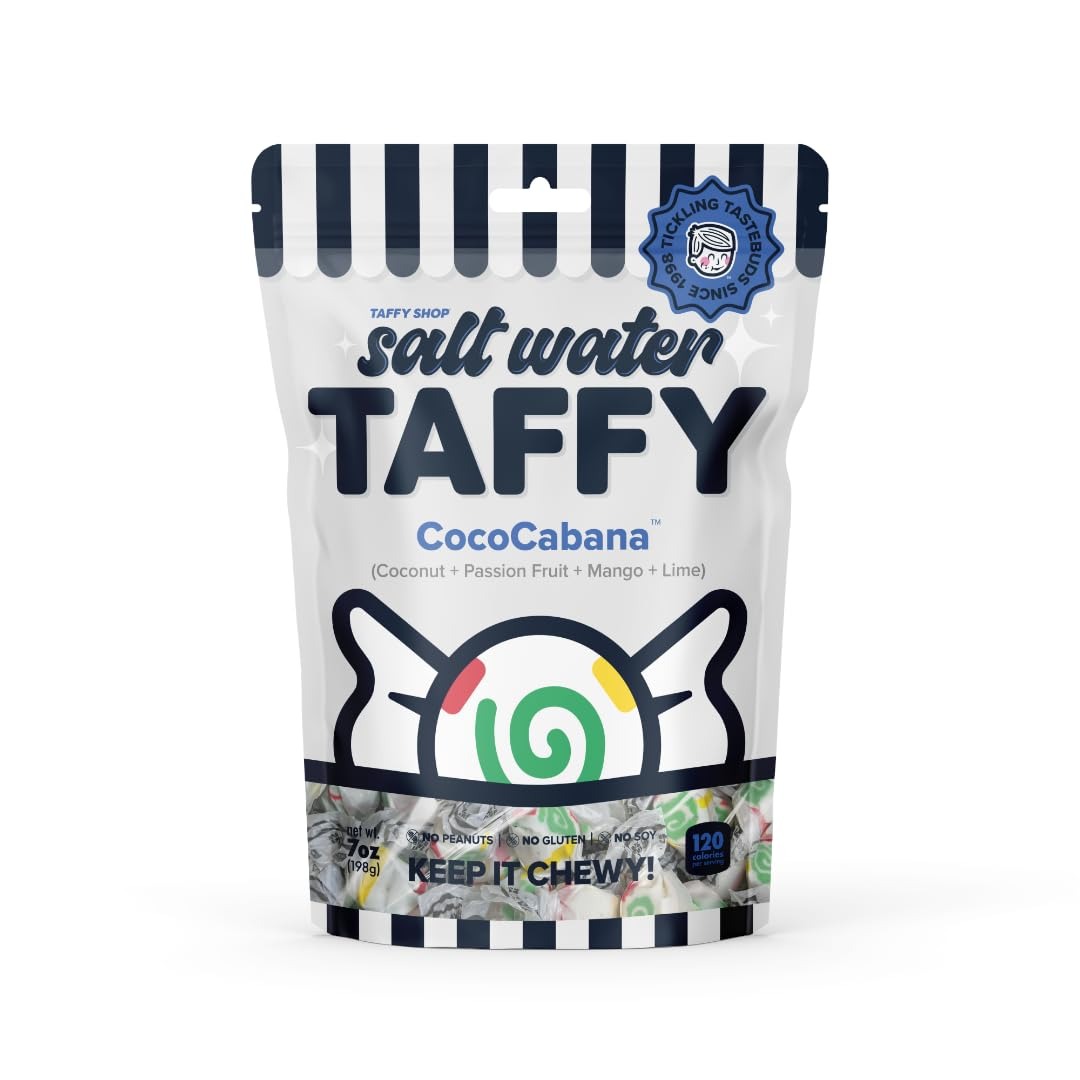
Item Name: Taffy Shop CocoCobana, Coconut, Passion Fruit, Mango, Lime Salt Water Taffy – Gourmet Soft Chewy Candy, Bulk Sweet Snack, Fresh Gift & Gluten-Free, 140 Individually Wrapped Pieces (32oz)
Bullet Point 1: CocoCobana Taffy is your tropical getaway in every bite! With vibrant coconut, passion fruit, mango, and lime, it’s like a sun-soaked beach day. Bright, fruity, and full of island vibes—this taffy takes you straight to paradise!
Bullet Point 2: Celebrate Every Holiday! From Halloween thrills to Thanksgiving feasts, Christmas cheer, and Easter treats. Sweeten Valentine’s Day, honor Mother’s & Father’s Day, and don’t forget Labor Day, Memorial Day, Hanukkah, and Fourth of July fun!
Bullet Point 3: Gourmet & Shameless: Our premium saltwater taffy is crafted from fresh protein rich egg whites, real sea salt, and coconut oil. A healthy snack made peanut free, soy free, and even sugar-free options for all to enjoy!
Bullet Point 4: Bulk Candy for all Events: Our individually wrapped treats are perfect for trick-or-treaters.. Ideal for large gatherings, corporate events, school functions, church events, fundraisers, and birthday celebrations—Best treat to fill your candy jar!
Bullet Point 5: Perfect treat for any Adventure: hiking, hunting, camping, road trips, Poolside, movie night or to toss it in your backpack or travel bag set. Or great for a night in, whether it's a movie night supplies, late night snack, or board game treat.
Product Description: Gourmet Salt Water Taffy! Whether you're searching for Halloween candy, taffy like coffee, bananas, or strawberries, we’ve got it all. Enjoy fruity flavors like apples, watermelon, and tropical coconut cult. Try fruit snacks, tangy ginger chews, or indulgent chocolate. Our healthy snacks, protein snacks, and sugar-free candy offer guilt-free. These individually wrapped treats are ideal for Halloween party favors, bulk candy, or a snacks variety pack for adults. Our variety pack is perfect for trunk or treat, birthday party favors, and corporate events. Savor unique flavors like pistachio or fun keto-friendly snacks. Whether you're craving gummy bears, a chips variety pack, or classic party favors, we’ve got you covered. Planning for Halloween gifts or stocking up on swedish candy and freeze-dried candy? Enjoy fun treats like gum, caramel apple lollipops, and chewing gum, or stock your pantry with bulk candy individually wrapped. We offer gluten-free and kosher options for everyone. Whether it’s going with your granola bars bulk, fiber gummies in a snack box. Indulge in fruity flavors like mango and peaches, or grab sour candy, caramel popcorn, and white chocolate taffy for a movie night. Grab snack packs, a perfect bar, or individual packs for on the go. We offer healthy snacks for adults, dye-free candy, and gluten-free snacks. Try nostalgic cotton candy, and classic candy corn salt water taffy. Better than lollipops individually wrapped, assorted candy variety packs,and caramel candy!
Value: 32.0
Unit: Ounce

Price: 26.48